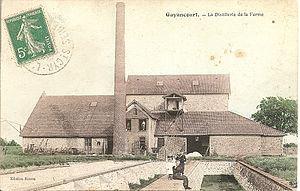
Guyancourt est une commune française située dans le département des Yvelines en région Île-de-France à 20 km au sud-ouest de Paris. Elle fait partie de la communauté d'agglomération de Saint-Quentin-en-Yvelines.
Les fermes de Guyancourt sont sept grandes fermes qui existaient sur le territoire de Guyancourt située dans le département des Yvelines et la région Île-de-France. Elles dominaient les espaces économique et politique de la commune jusqu'aux années 1945. Tout ou partie des bâtiments de celles-ci existent toujours et sont reconvertis en : logements, centre culturel, espace cultuel, locaux d'enseignement, bureaux ou restent simplement une ferme.